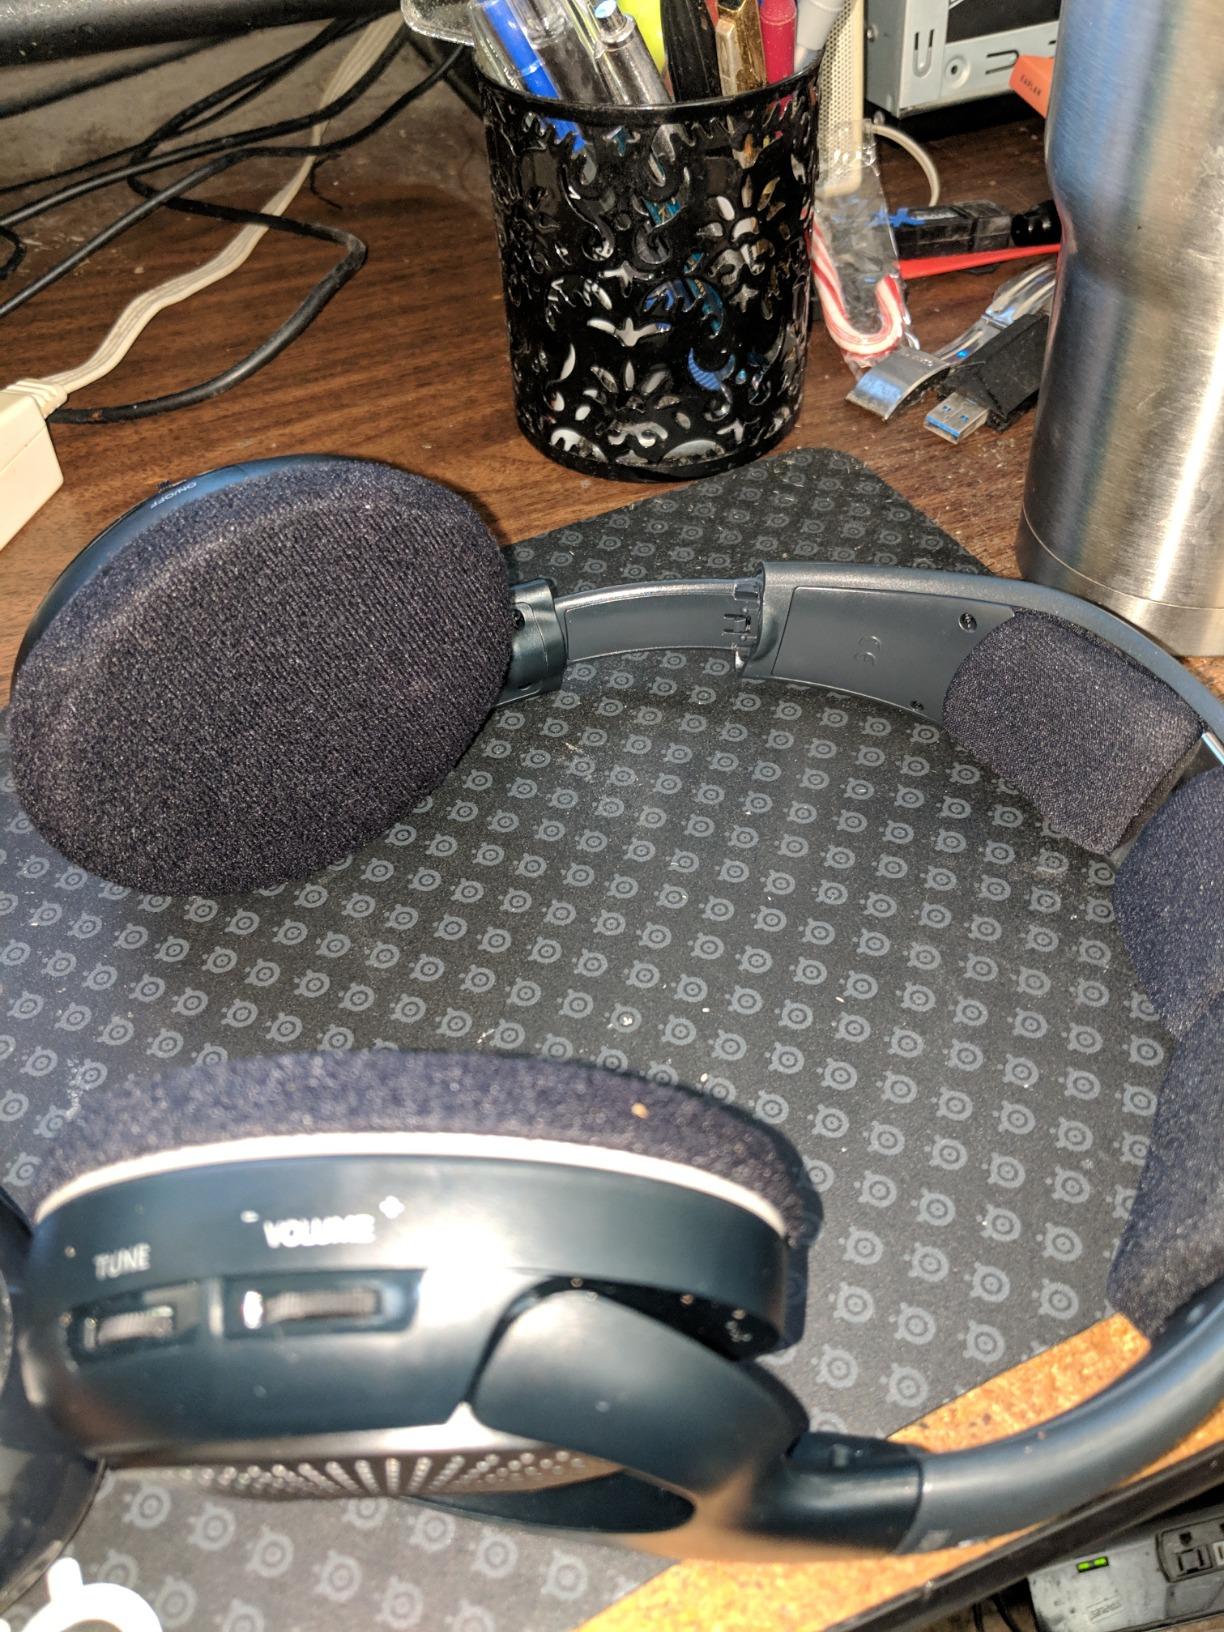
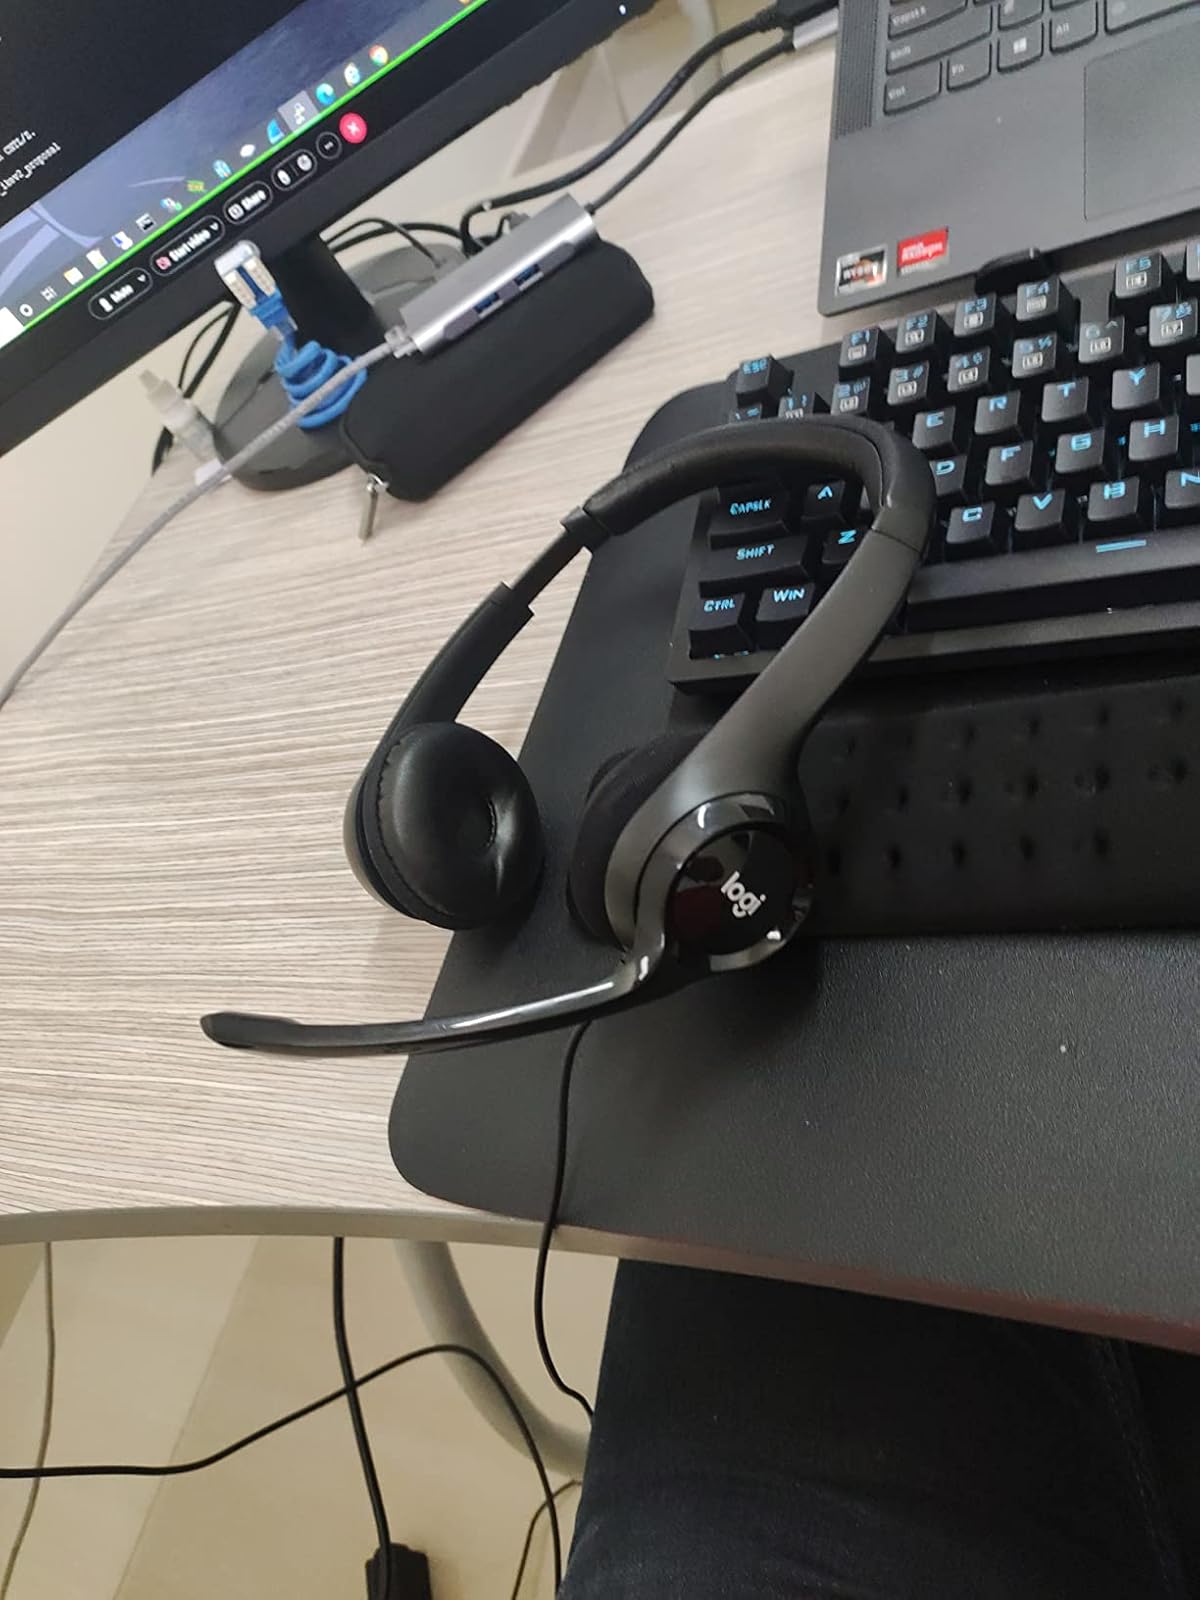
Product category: headphones
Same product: no